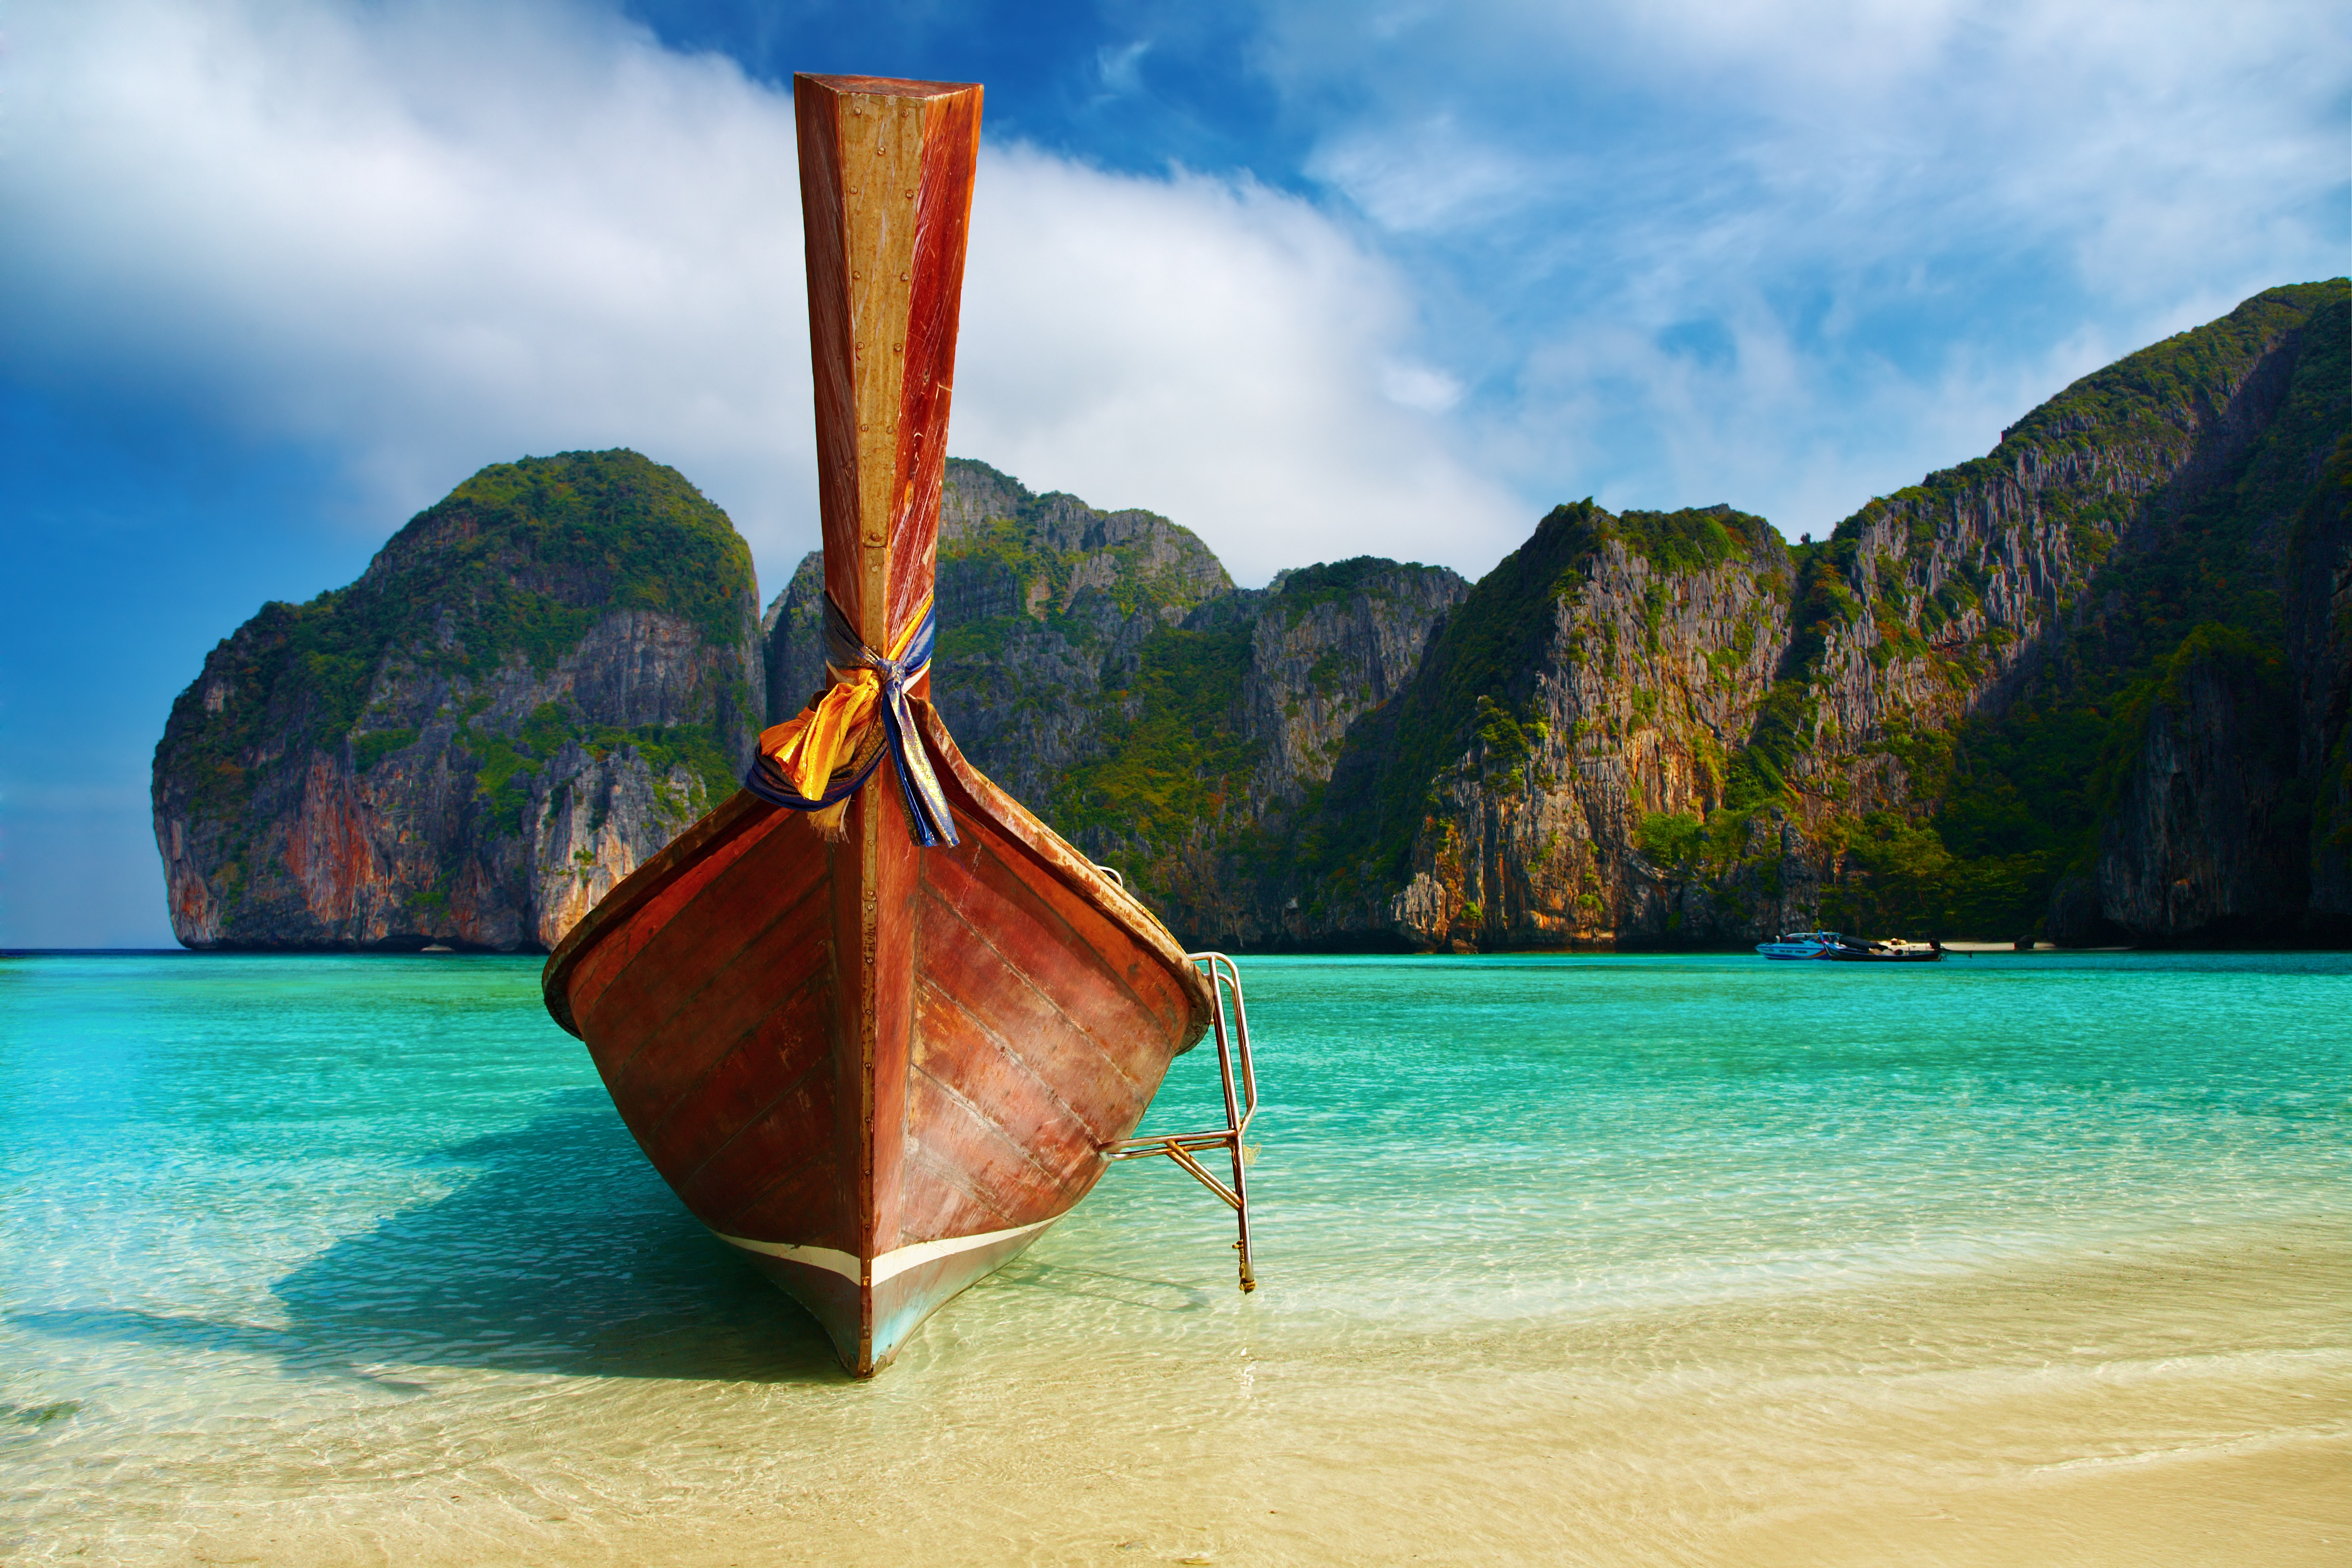
tropical, paradise, coastal and oceanic landforms, water, boat, watercraft, hill, beach, coast, aqua, tropics, promontory, headland, island, boats and boating equipment and supplies, klippe, ship, water transportation, long tail boat, ridge, bay, still life photography, lagoon, cliff, massif, escarpment, summit, lake district, caribbean